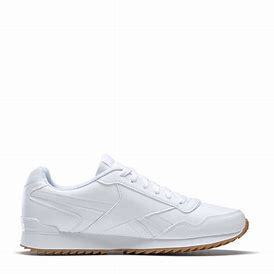
Brand: Reebok
Model: Royal Glide